Regular map (graph theory)

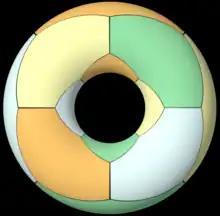
The regular map {6,3} on the torus with 16 faces, 32 vertices and 48 edges.

In mathematics, a regular map is a symmetric tessellation of a closed surface. More precisely, a regular map is a decomposition of a two-dimensional manifold (such as a sphere, torus, or real projective plane) into topological disks such that every flag (an incident vertex-edge-face triple) can be transformed into any other flag by a symmetry of the decomposition. Regular maps are, in a sense, topological generalizations of Platonic solids. The theory of maps and their classification is related to the theory of Riemann surfaces, hyperbolic geometry, and Galois theory. Regular maps are classified according to either: the genus and orientability of the supporting surface, the underlying graph, or the automorphism group.